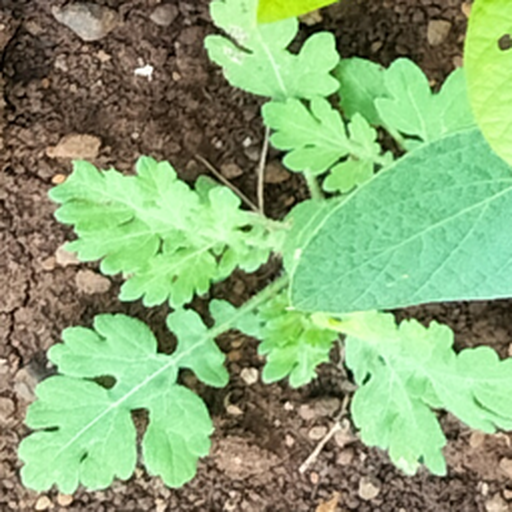
Weed species: Gajar_gavat_(Parthenium hysterophorus)